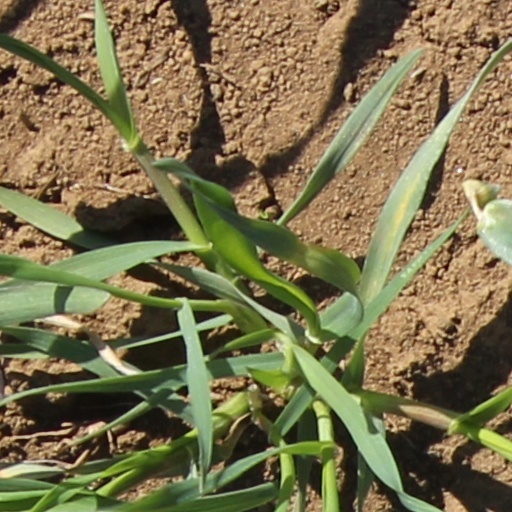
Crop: wheat